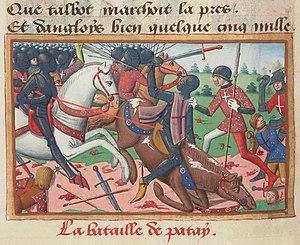
Bataille de Patay.
Cette page concerne l'année 1429 du calendrier julien.